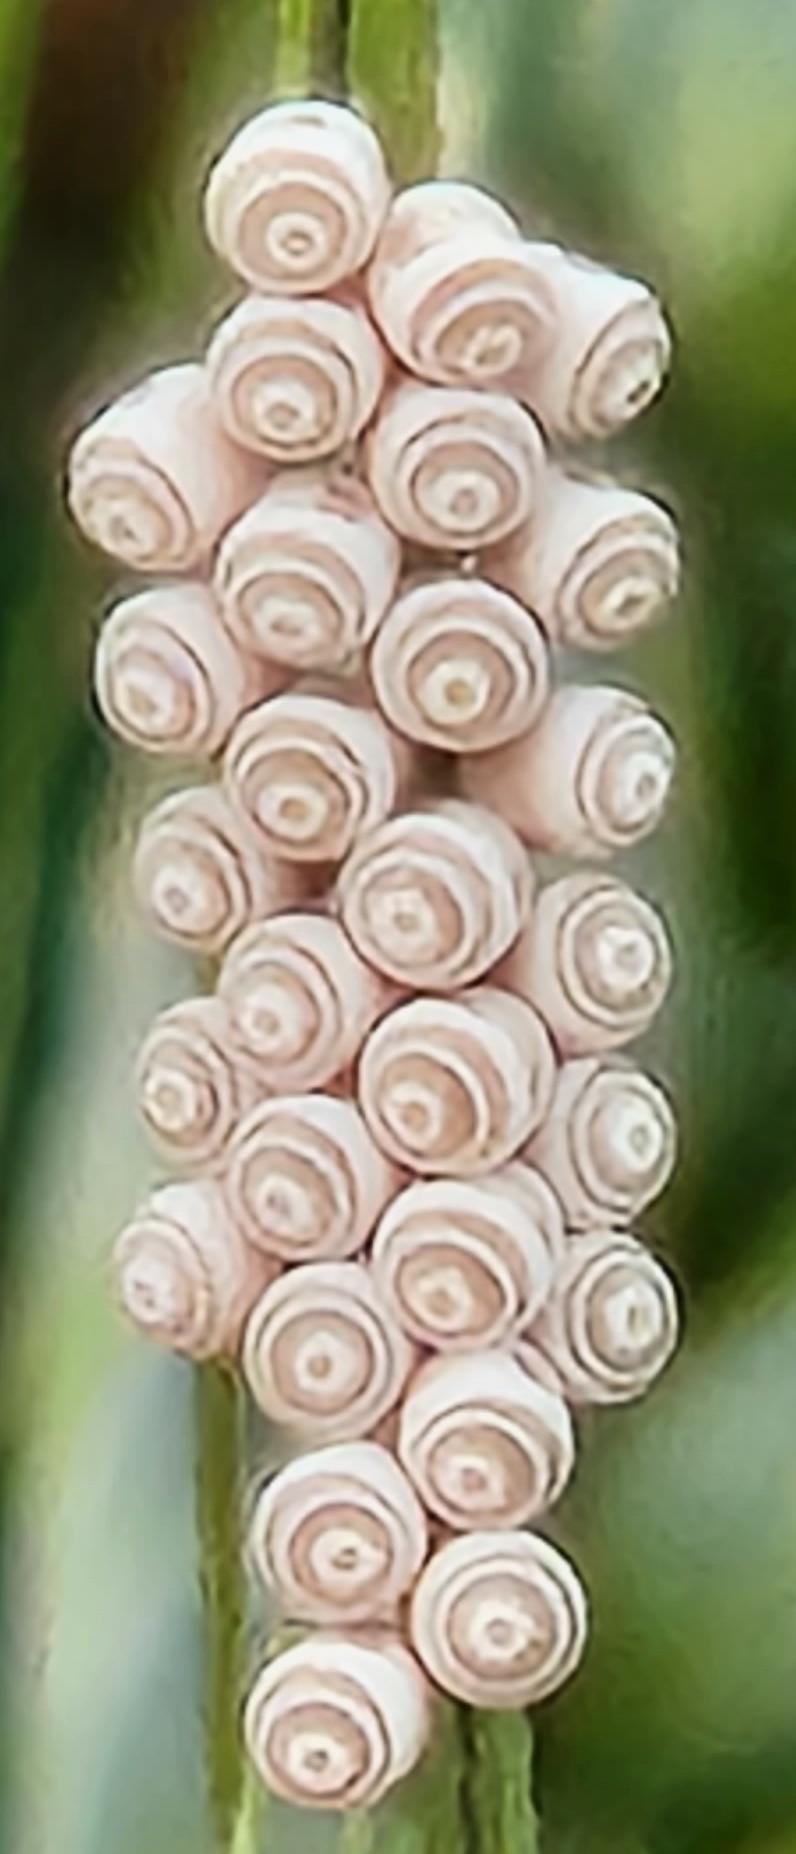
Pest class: stink_bug